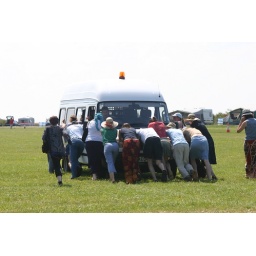
Yes, we left the door open in the bus and drained the battery!